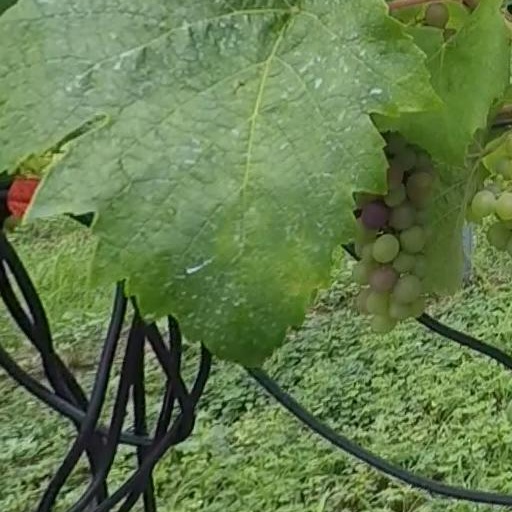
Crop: grape